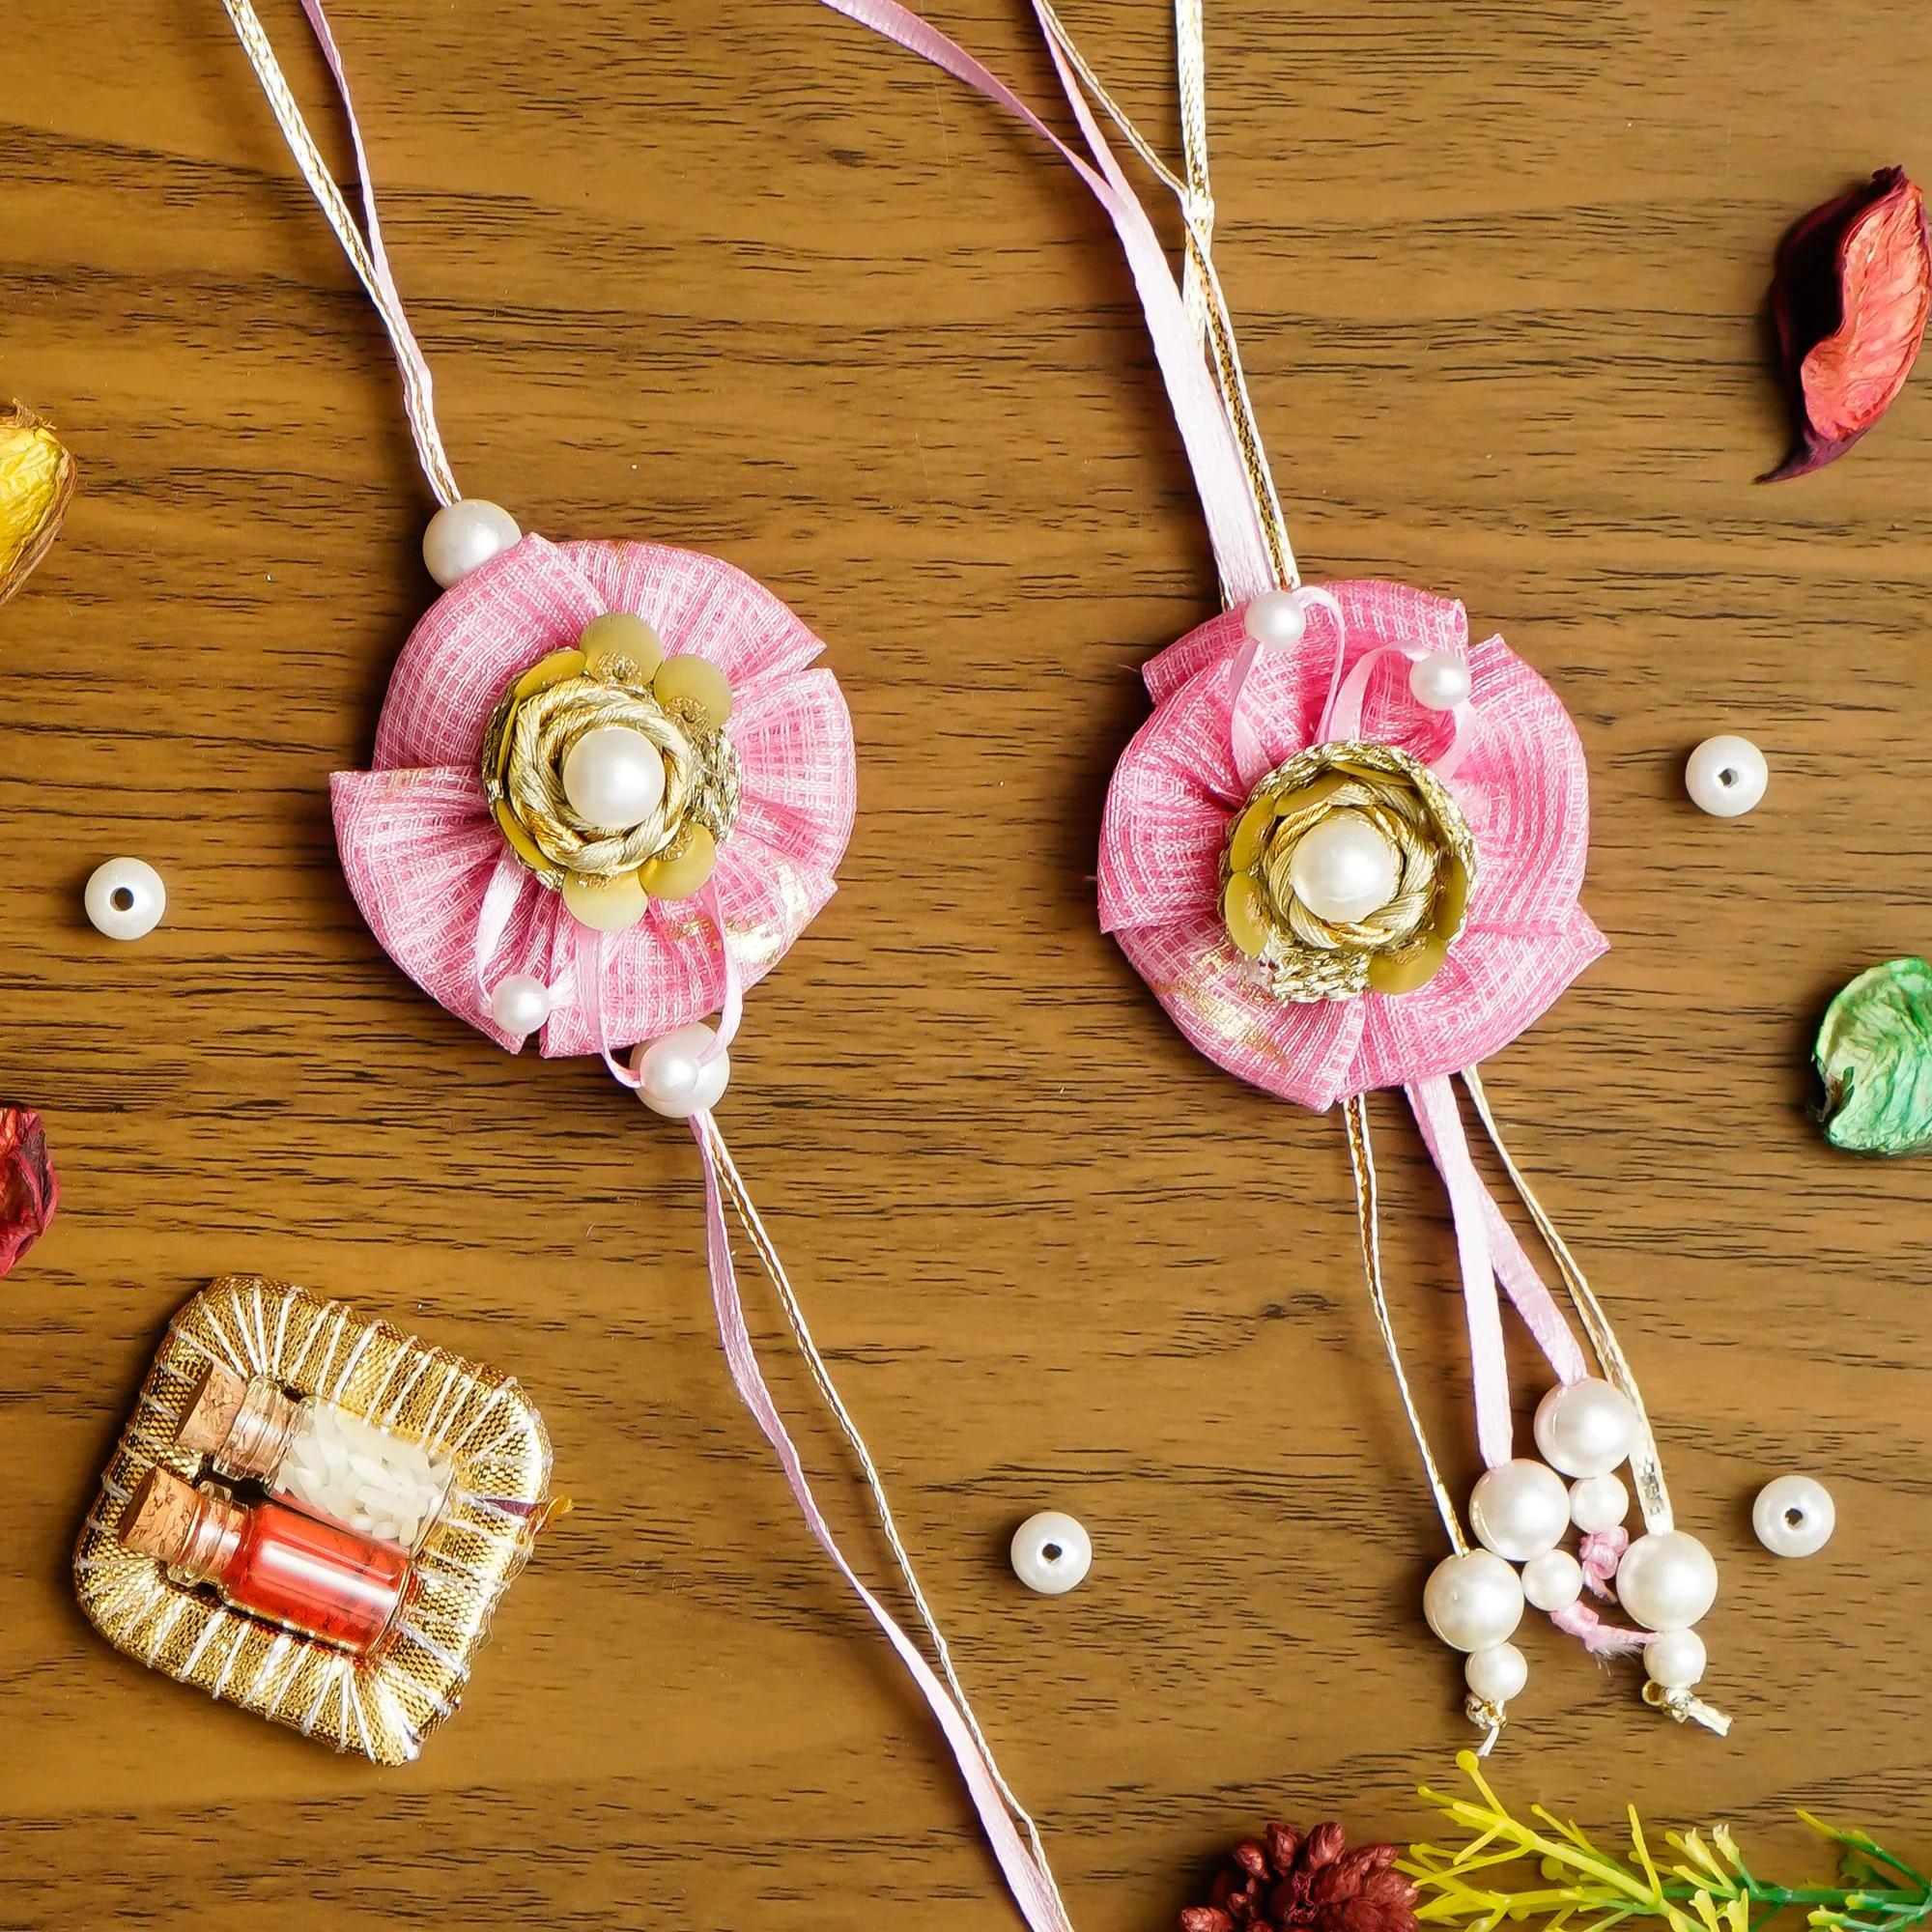
PR - 101
Type: Rakhis
Brand: Privaanshi
Price: Rs. 249
 Rakhi is a time to celebrate the love-hate relationship between you and your sibling, or that someone who's "like a sibling" to you.From your rakhi brother, to that friend who's like a sister , to your pet who's been your sibling, let's get together this Rakhi and celebrate the unbreakable bond between you two. This Rakhi set include a Rakhi,Rakhi Bracelet,kumkum and chawal to make this celebration all the more special and convenient. An excellent gift option to send to your long distance sibling to honor this tradition and show your sibling you love them.Celebrate the bond of love, care, and protection with the Privaanshi Combo of 2pcs Rakhi, specially designed for Bhaiya and Bhabhi, brothers, couples, and kids. This beautifully curated set is more than just a simple Rakhi; it embodies the essence of the Raksha Bandhan festival, where sisters tie a Rakhi on their brothers' wrists, symbolizing their love and prayers for their well-being, and brothers in return pledge to protect them.
Features: Package Contains Only : Pair Of 2 Rakhi , Roli And Chawal.,Use This Beautiful Rakhi For The Blessed Occasion Of Rakhshabandhan,Gift your brother this wonderful and fabulous looking rakhi this rakshabandhan and express your love in the most amazing way,It Has Been Made From Toxic Free Materials Anti-Allergic And Safe For Skin. It Can Be Worn Over Long Time Periods Without Any Complains Of Ach And Swelling,Made by skilled labour and female workers,Made in india
Included: 1-pair-of-rakhi-for-bhai-bhabhi